Mao Zedong

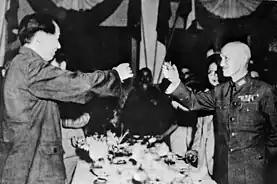
In an effort to defeat the Japanese, Mao (left) agreed to collaborate with Chiang (right).

On 14 October 1934, the Red Army broke through the KMT line on the Jiangxi Soviet's south-west corner at Xinfeng with soldiers and party cadres and embarked on the "Long March". In order to make the escape, many of the wounded and the ill, as well as women and children, were left behind, defended by a group of guerrilla fighters whom the KMT massacred. The who escaped headed to southern Hunan, first crossing the Xiang River after heavy fighting, and then the Wu River, in Guizhou where they took Zunyi in January 1935. Temporarily resting in the city, they held a conference; here, Mao was elected to a position of leadership, becoming Chairman of the Politburo, and "de facto" leader of both Party and Red Army, in part because his candidacy was supported by Soviet Premier Joseph Stalin. Insisting that they operate as a guerrilla force, he laid out a destination: the Shenshi Soviet in Shaanxi, Northern China, from where the Communists could focus on fighting the Japanese. Mao believed that in focusing on the anti-imperialist struggle, the Communists would earn the trust of the Chinese people, who in turn would renounce the KMT.